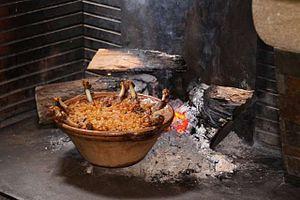
Le Cassoulet de Castelnaudary
La cuisine occitane est une cuisine diversifiée qui a des traits caractéristiques de la cuisine méditerranéenne, mais se différencie des cuisines catalane et italienne. En raison de la taille de l'Occitanie et la grande variété de ses terroirs, allant des Pyrénées aux Alpes, de la côte méditerranéenne au Massif central qu'elle englobe majoritairement, c'est une cuisine très variée mais, au-delà de la traditionnelle partition entre l'usage de la graisse de canard au sud ouest et de l'huile d'olive au sud-est, il existe un certain nombre de traits communs à l'ensemble de ce territoire et l'opposant parfois nettement au reste de la France.
Le fitou est un vin rouge d'appellation d'origine contrôlée produit sur une petite partie au sud du massif des Corbières, dans l'Aude. Sur ce même terroir les viticulteurs ont également le droit d'élaborer, avec des cépages différents, les vins doux naturels rivesaltes et muscat de Rivesaltes.